RAF Croughton

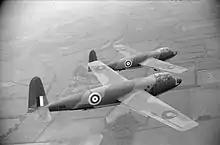
Hotspur Glider

As the last class passed out of RAF Croughton on 24 March 1943, the glider school closed down. It continued to be a training base, but now it was a satellite for Kidlington in Oxfordshire where the No. 20 (Pilots) Advanced Flying Unit RAF (AFU) gave refresher or advanced training to pilots. Established in 1942, the AFUs provided refresher courses to pilots trained overseas under the British Commonwealth Air Training Plan. It also gave newly qualified pilots experience with flying in British weather and handling heavier aircraft. With the No. 20 AFU, this meant the Airspeed Oxford. Pilots training with these aircraft knew they were destined for either Bomber or Coastal Command.